Earl of Harborough

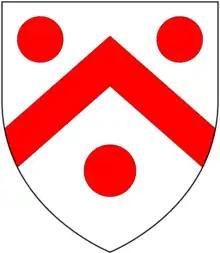
Arms of Sherard: "Argent, a chevron gules between three torteaux"

The Earldom of Harborough was a title in the Peerage of Great Britain created in 1719 for Bennet Sherard, who had previously been made Baron Harborough (1714) and Viscount Sherard, with the viscountcy ending with the death of its original holder in 1732, but the other titles, created with special remainders to the grantee's cousin, persisted until 1859.